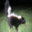
Label: skunk